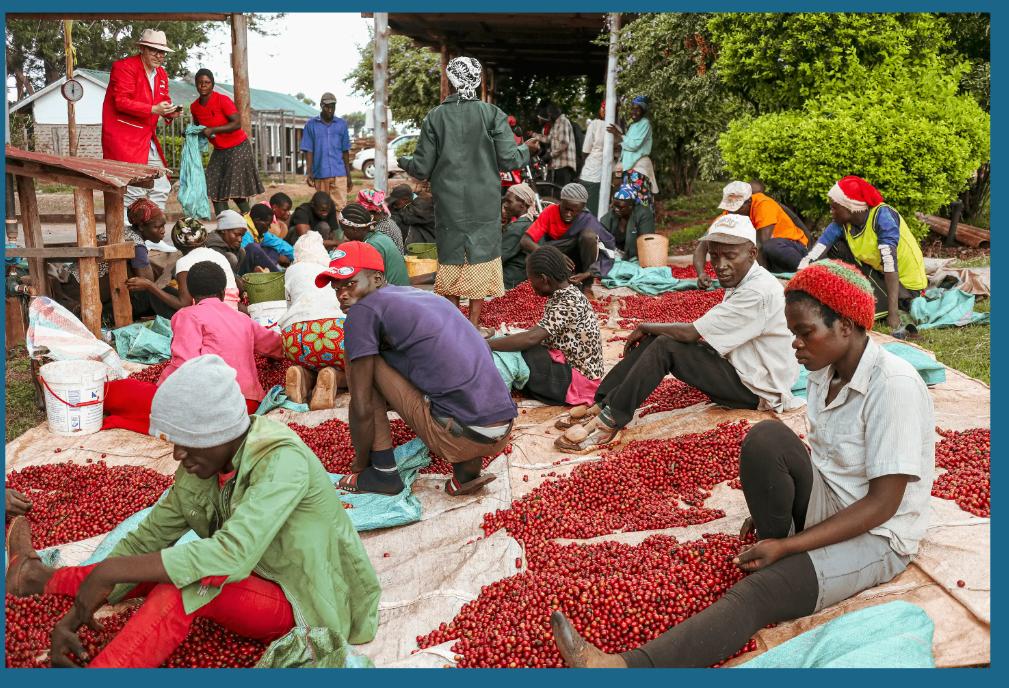
Kundi la wakulima linachambua kwa makini zao aina la kahawa zilizoiva za kijani na nyekundu, wanatengenisha zile bora zaidi kwa ajili ya soko. Kazi hii ya mikono inaakisi umakini na thamani ya zao hili la biashara, tayari kwa ajili ya kupelekwa sokoni na kuuzwa kwa ajili ya kipato cha familia na jamii.